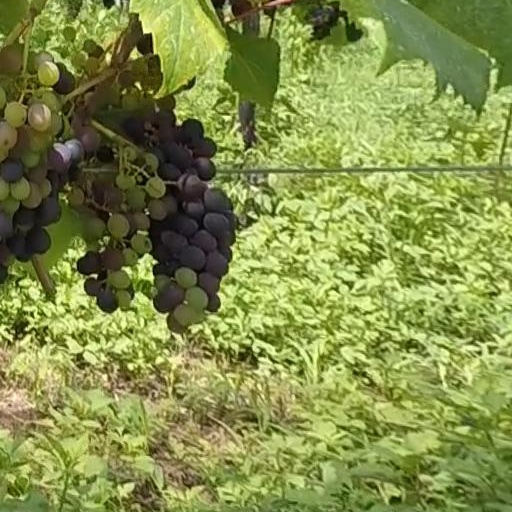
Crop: grape